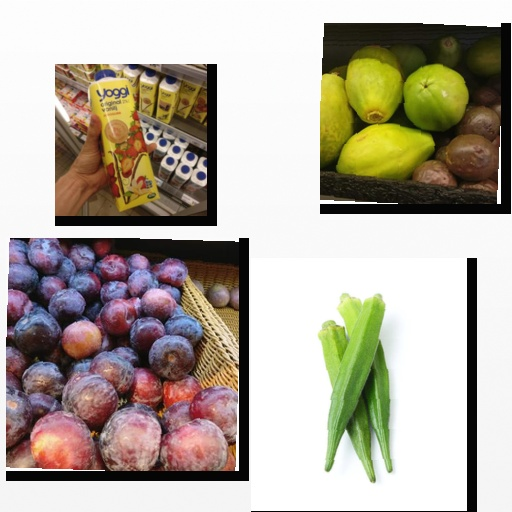
Food items: strawberry_yogurt, okra, papaya, plum